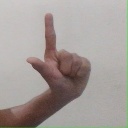
अक्षर: ल